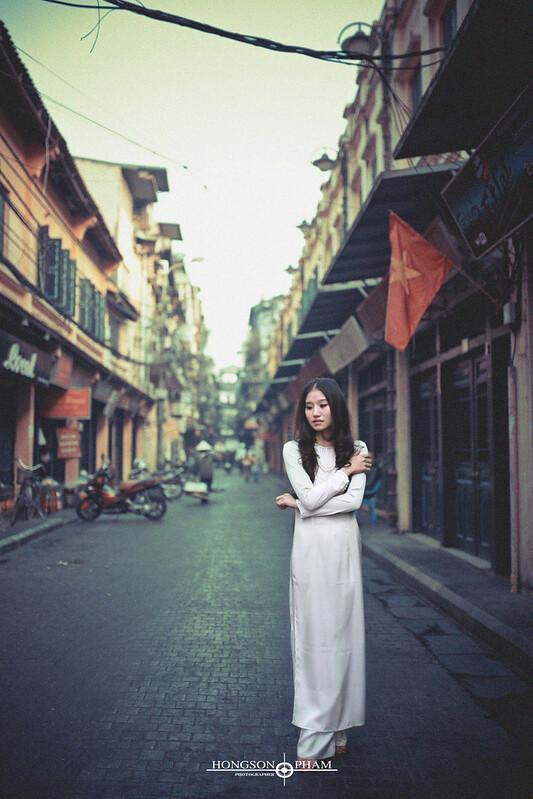
một cô gái mặc áo dài đang tạo dáng trên đường